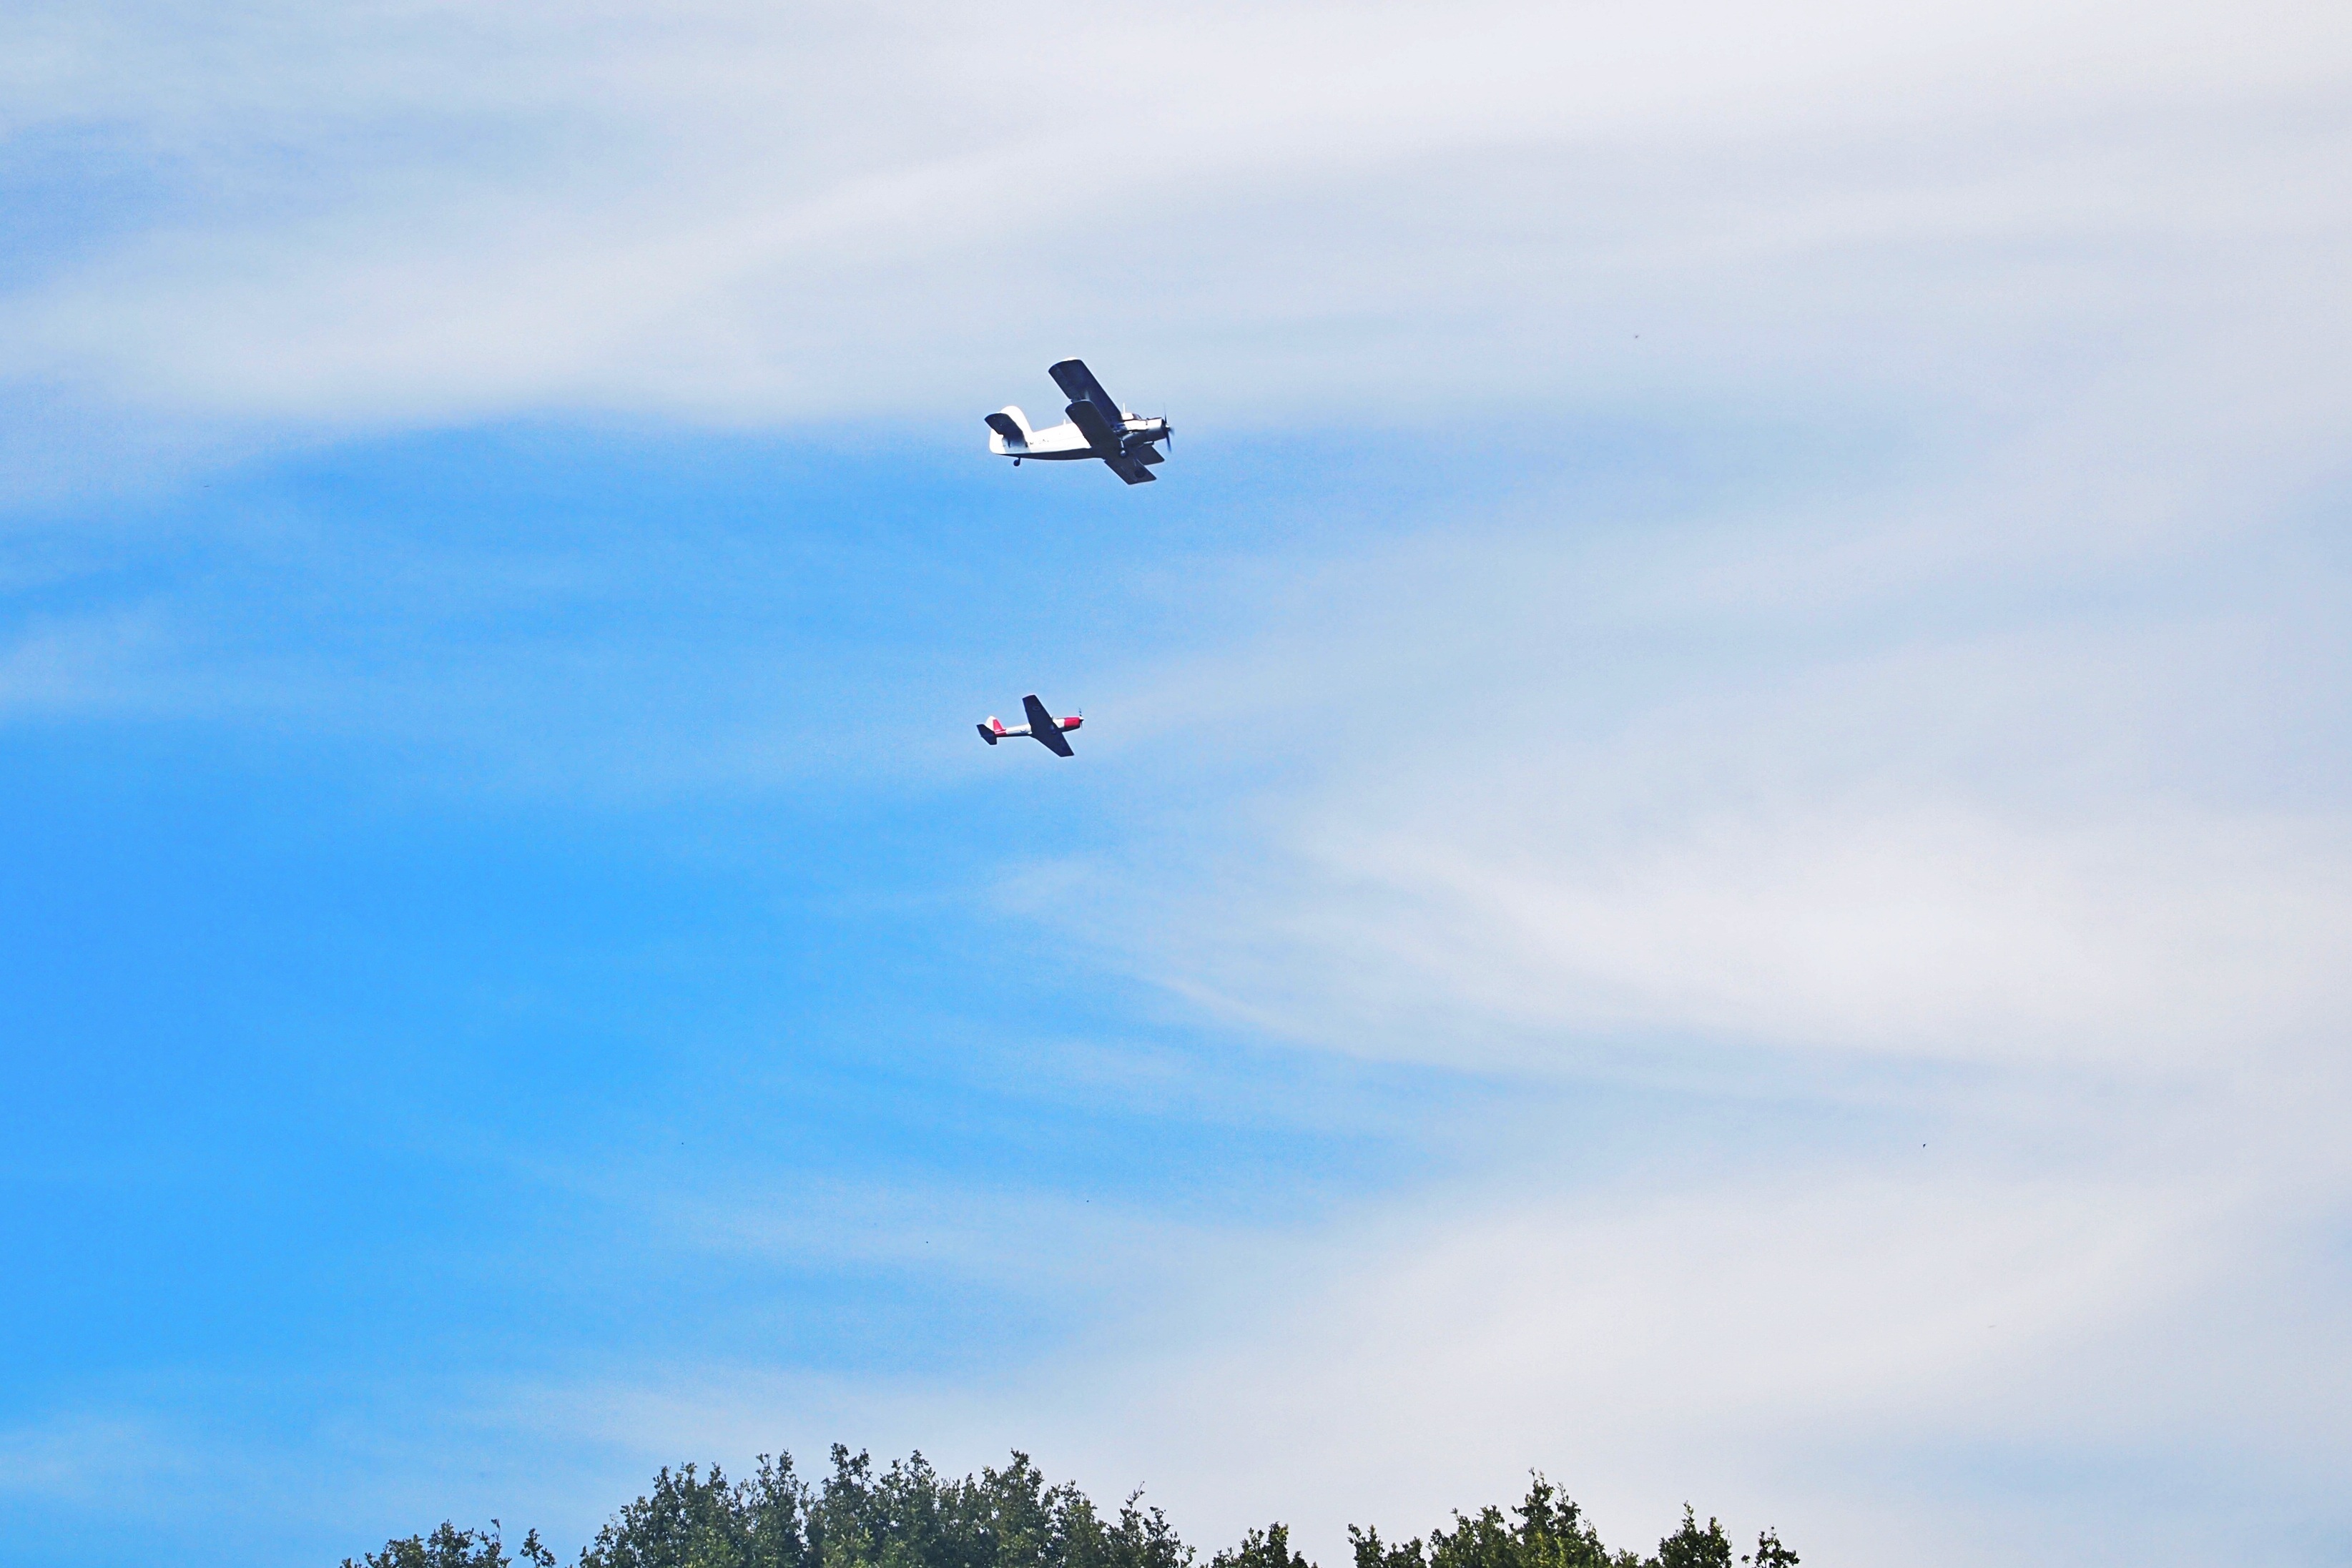
sea, wing, cloud, sky, plane, aircraft, heaven, vehicle, aviation, flight, blue sky, trees, atmosphere of earth, old airplane